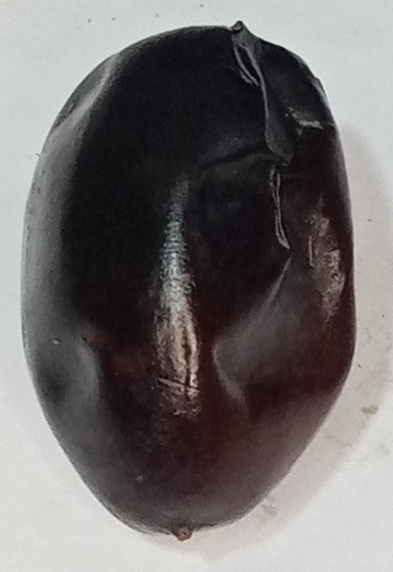
Variety: kupro
Size: large
Grade: grade-2